Vera Karelina

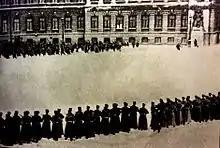
The workers' procession meets the Imperial Guard on Bloody Sunday. Photograph by Karl Bulla, 1905.

Karelina was involved in planning a workers' procession on 9 January 1905 – Bloody Sunday. Her "opposition" supported adding immediate political demands to their petition, but Gapon considered this premature. The day before the march, Kerelina gave speeches to the sections of the Assembly, urging women to come to the march and share the fate of their husbands. Reportedly, she did not anticipate a peaceful outcome. In one of her speeches, she said to the women: